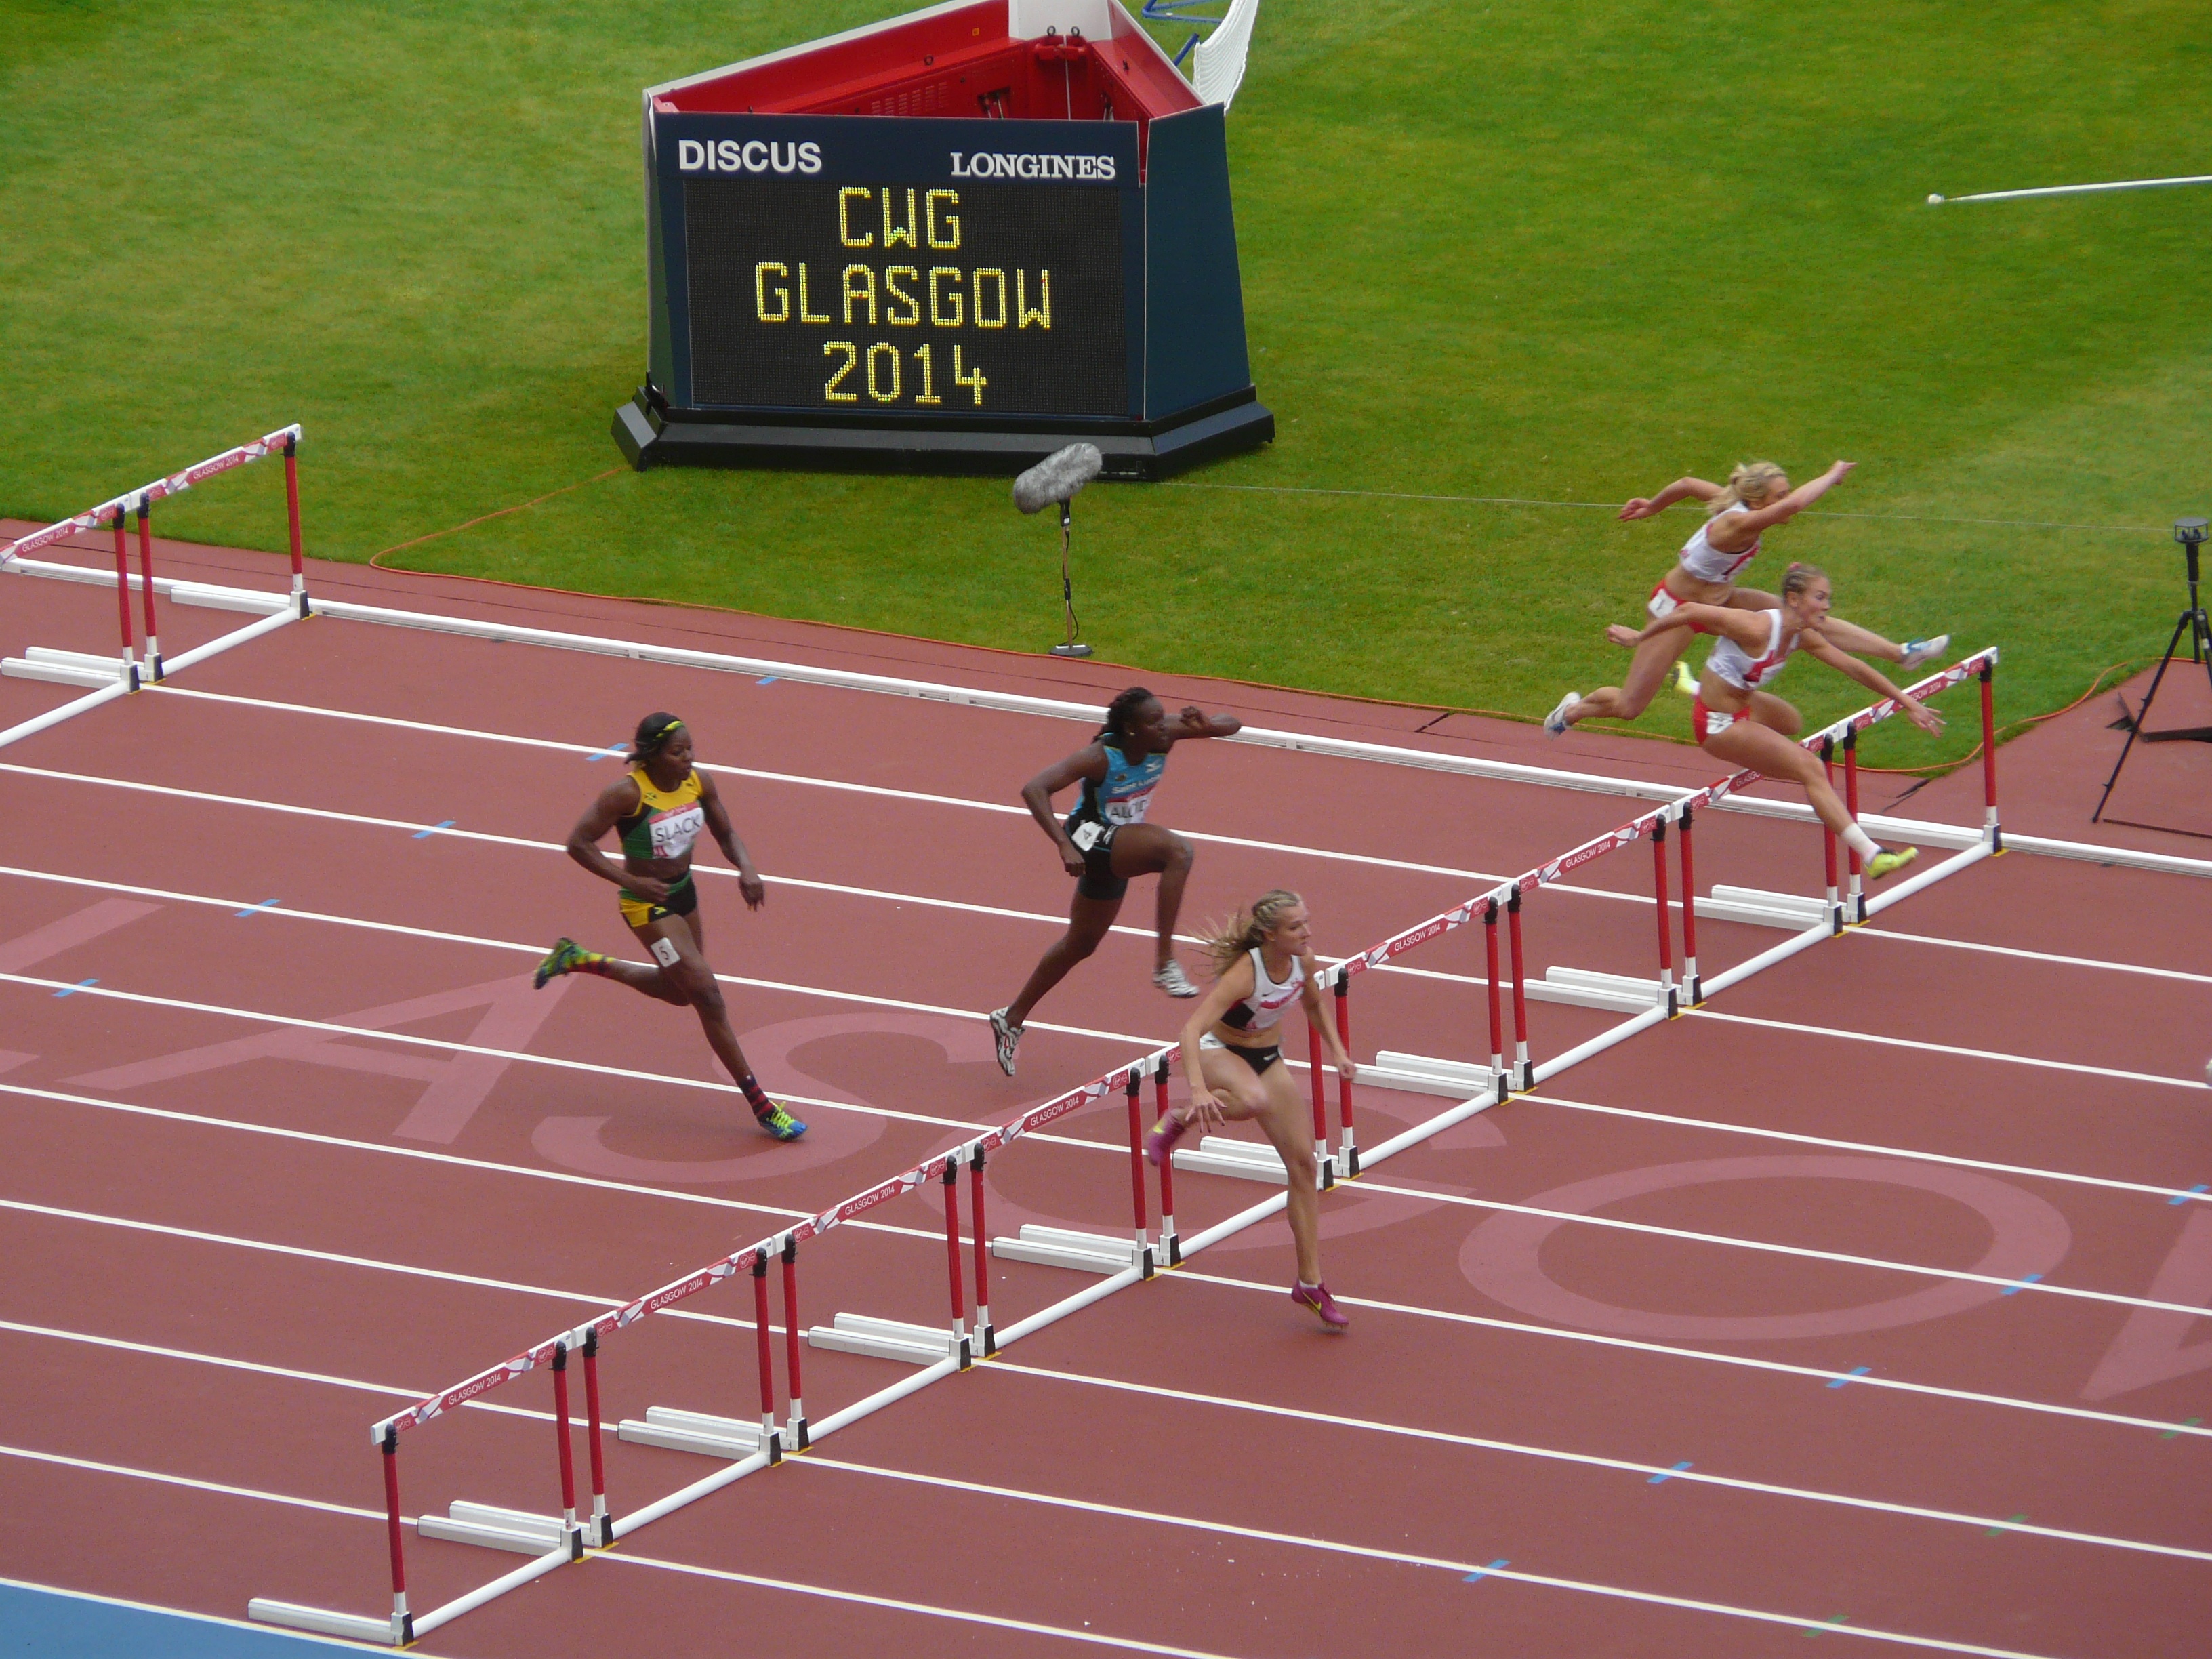
person, sport, running, run, time, jump, recreation, jumping, runner, speed, competition, 2014, women, sports, hurry, glasgow, fast, quick, athletics, athletes, sprint, hurdles, achievement, hurdle, hurdling, physical exercise, outdoor recreation, human action, modern pentathlon, track and field athletics, heptathlon, 110 metres hurdles, 100 metres hurdles, obstacle race, commonwealth games